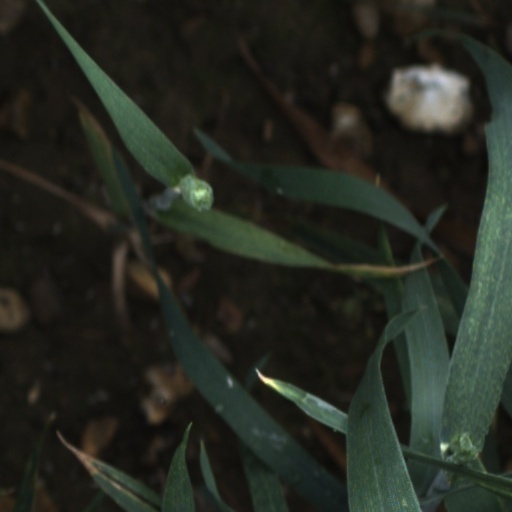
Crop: wheat